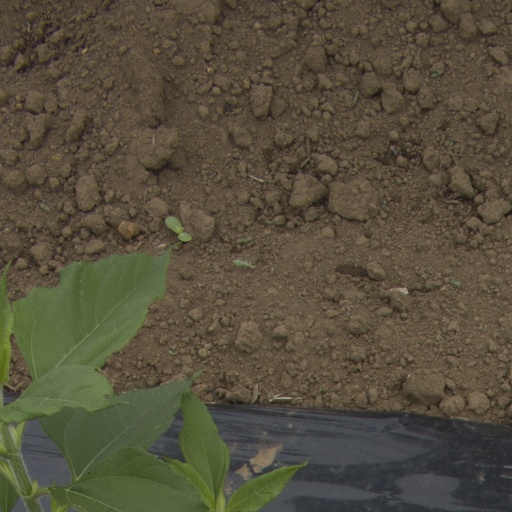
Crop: Jerusalem artichoke